Cély

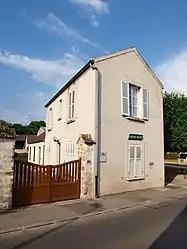

Cély, also known as Cély-en-Bière, is a commune in the Seine-et-Marne department in the Île-de-France region in north-central France.